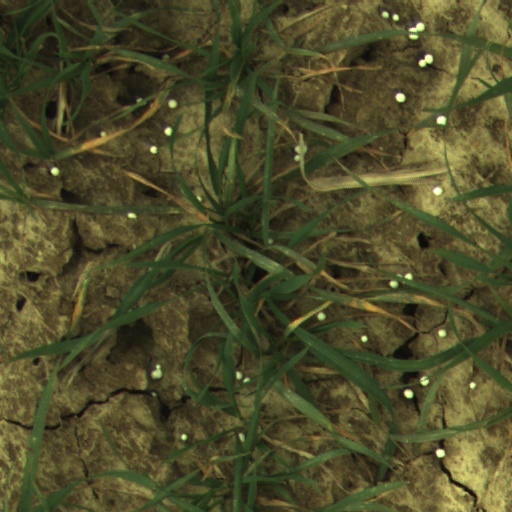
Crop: wheat